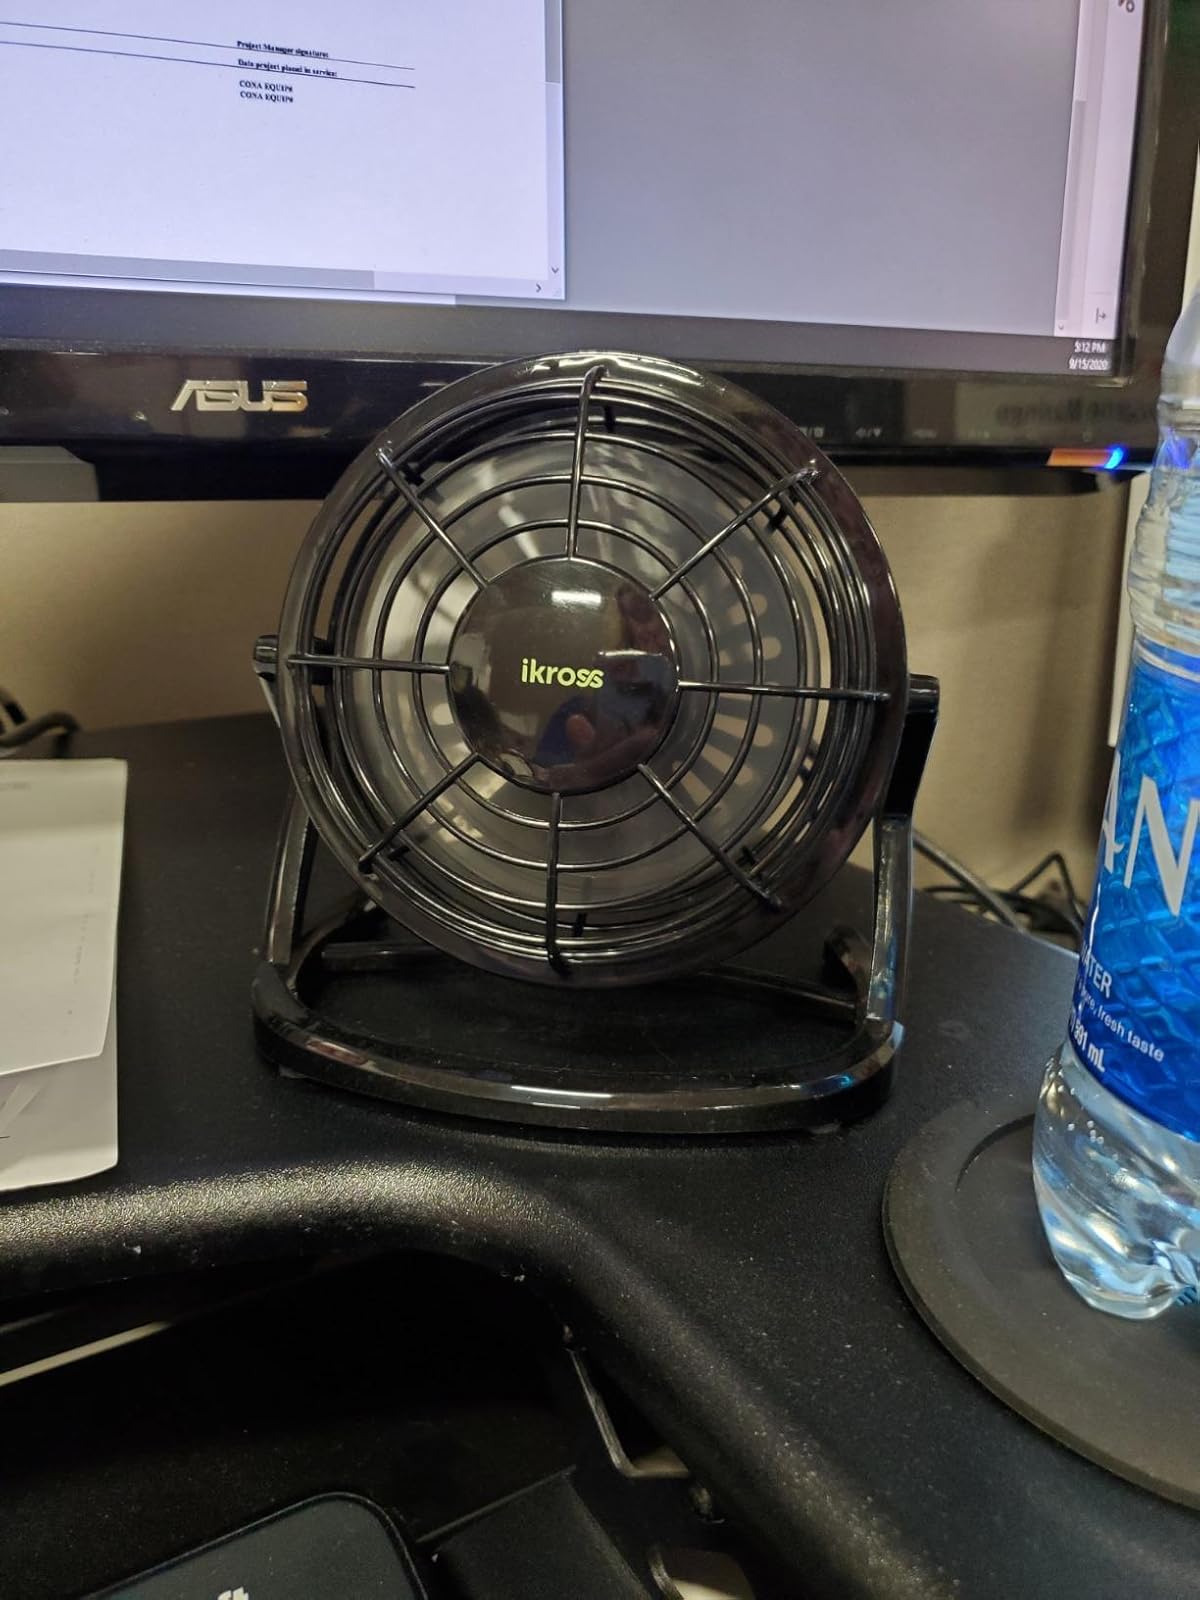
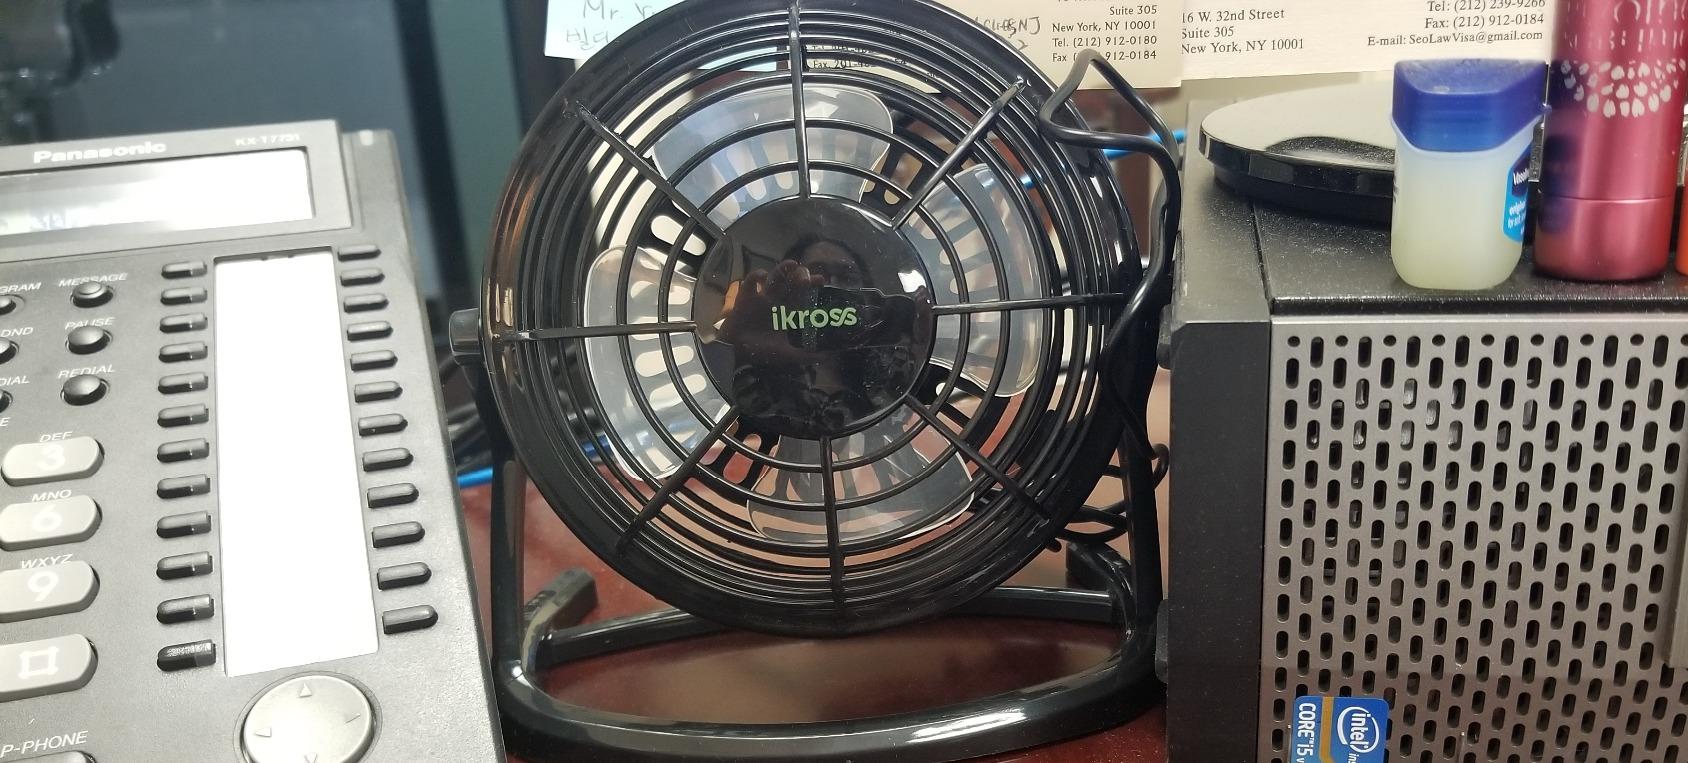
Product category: fan
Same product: yes